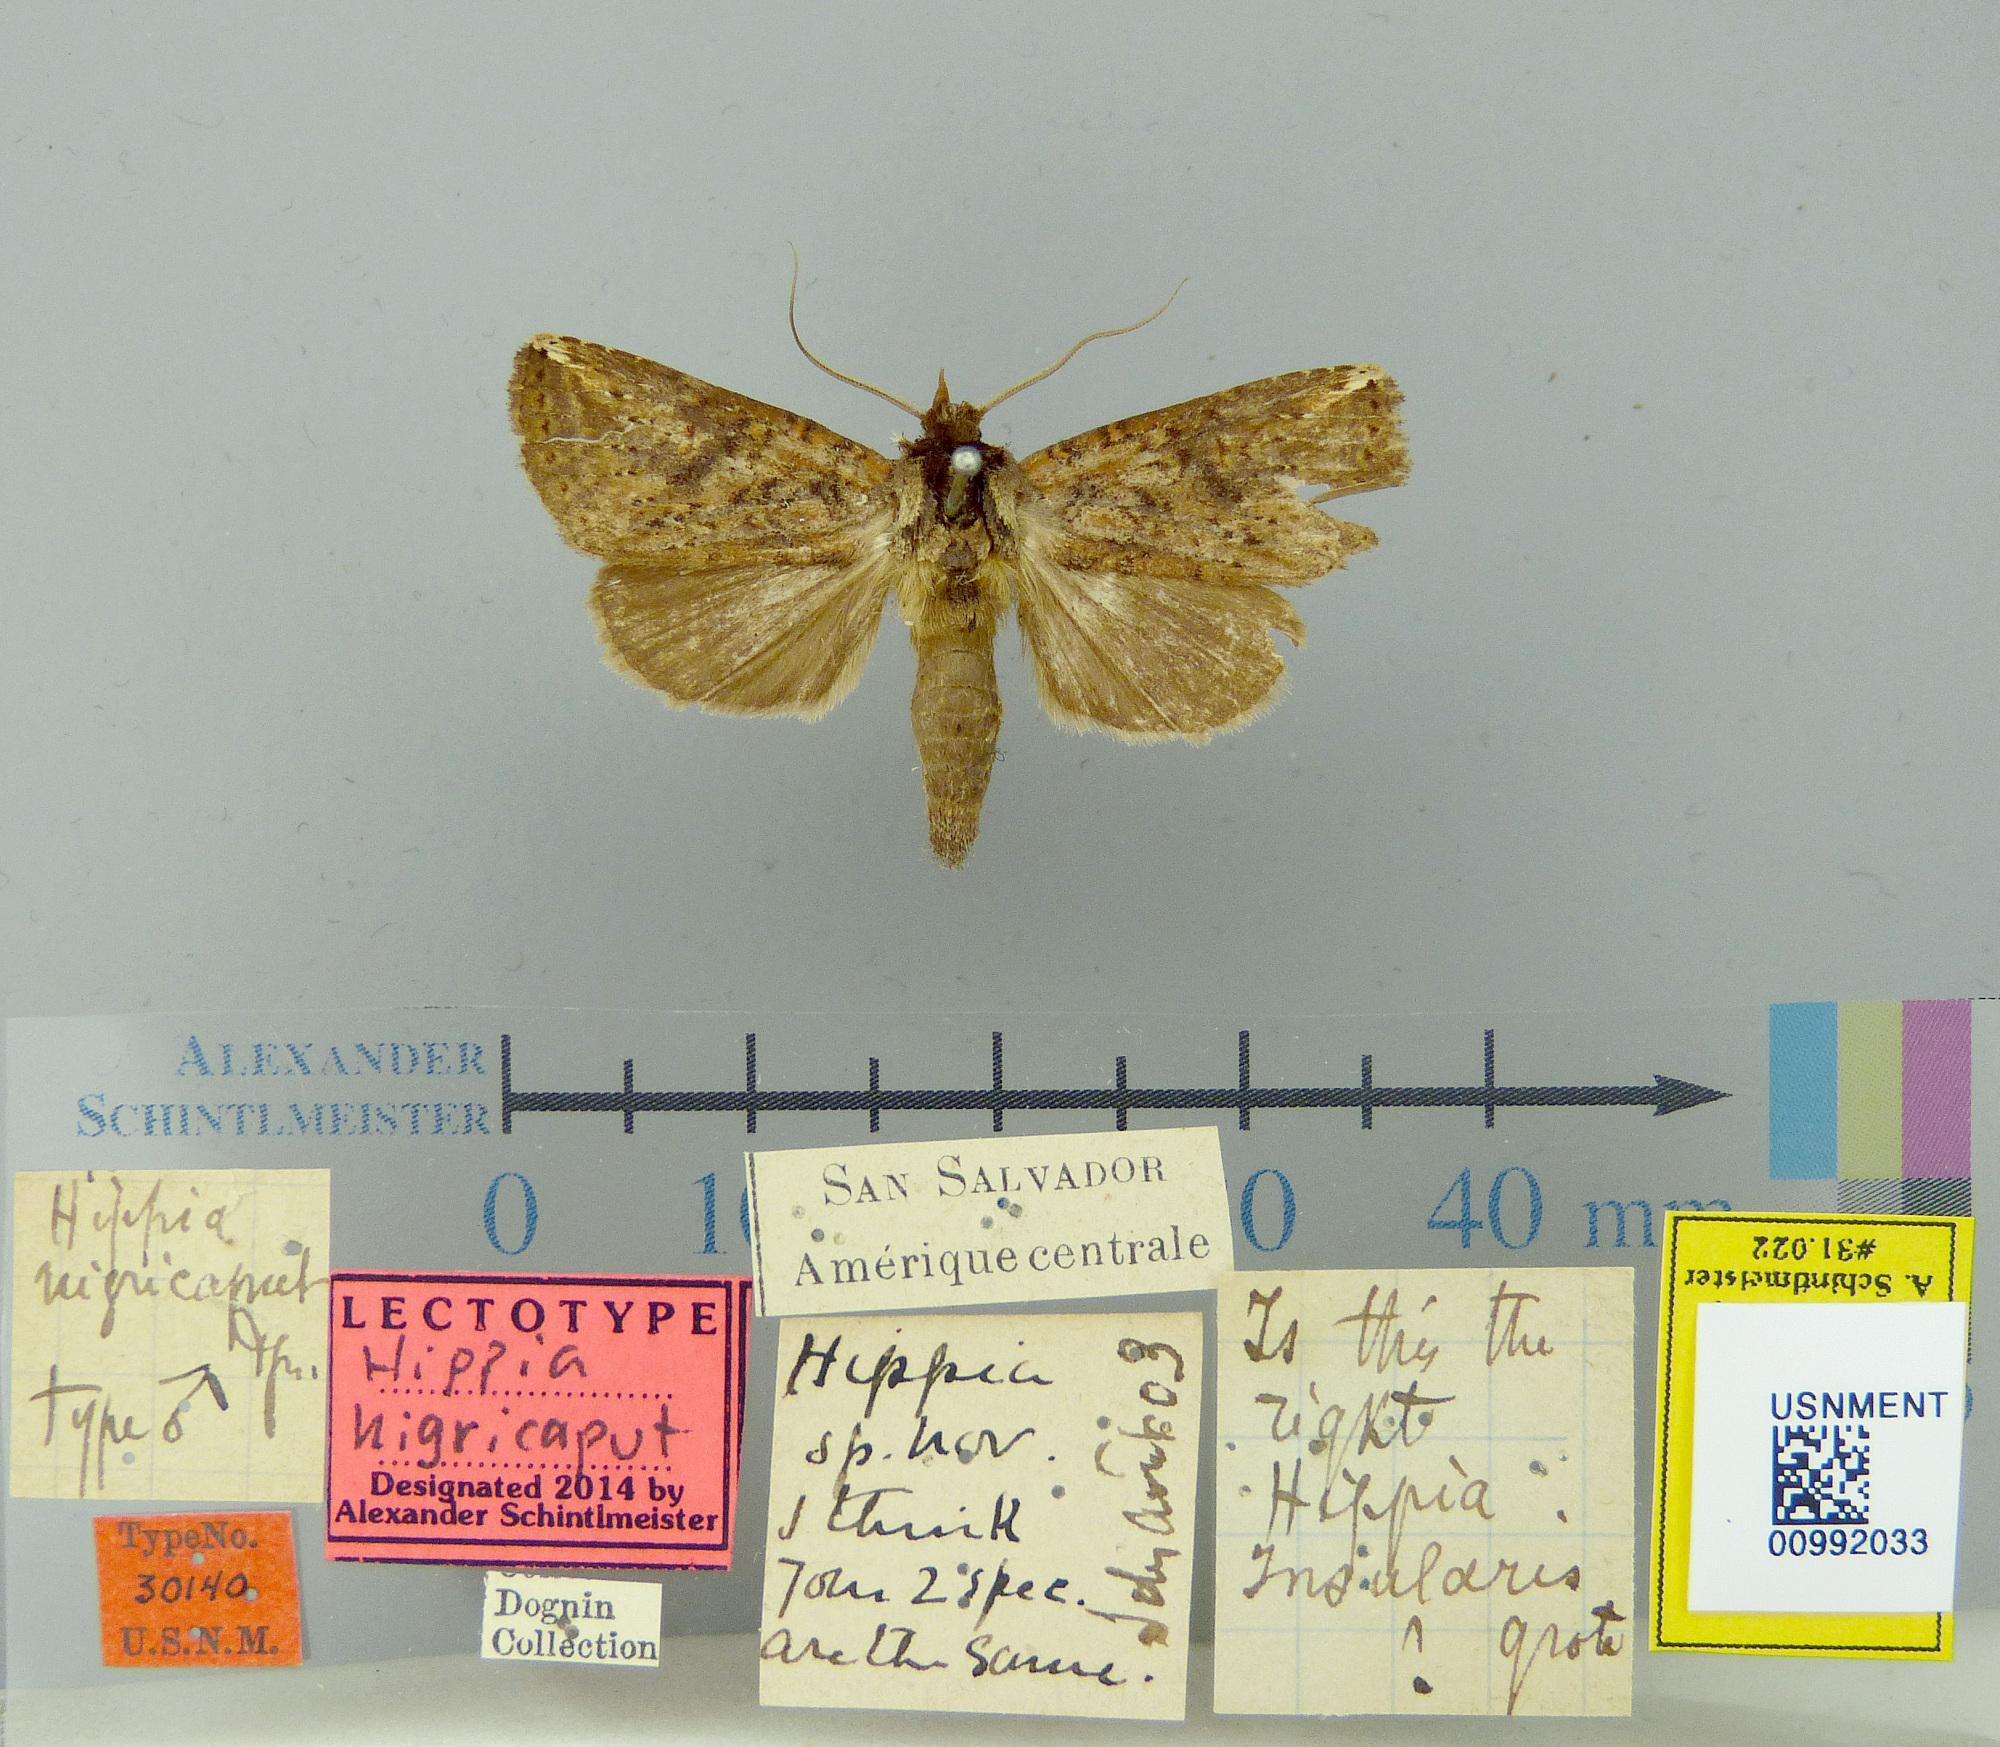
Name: Hippia nigricaput
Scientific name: Hippia nigricaput Dognin, 1908
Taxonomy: Animalia, Arthropoda, Insecta, Lepidoptera, Notodontidae
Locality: San Salvador; Amerique Centrale, San Salvador, El Salvador